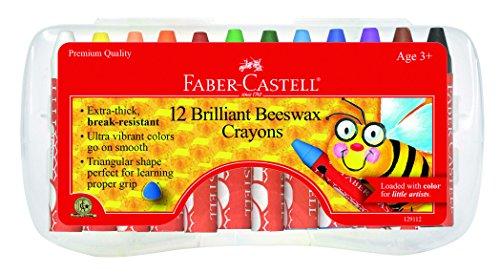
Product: Faber-Castell Beeswax Crayons in Durable Storage Case, 12 Vibrant Colors
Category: Arts, Crafts & Sewing | Painting, Drawing & Art Supplies | Drawing | Drawing Media | Crayons
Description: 12 crayons in a sturdy storage case: crayons designed for school or art on-the-go Store your beeswax crayons in a snap-in crayon carrying case that is travel friendly.
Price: $5.99
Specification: ProductDimensions:1x7.2x3.9inches|ItemWeight:7.2ounces|ShippingWeight:7.2ounces(Viewshippingratesandpolicies)|DomesticShipping:ItemcanbeshippedwithinU.S.|InternationalShipping:ThisitemcanbeshippedtoselectcountriesoutsideoftheU.S.LearnMore|ASIN:B00IO06VEM|Itemmodelnumber:FC129112|Manufacturerrecommendedage:3yearsandup